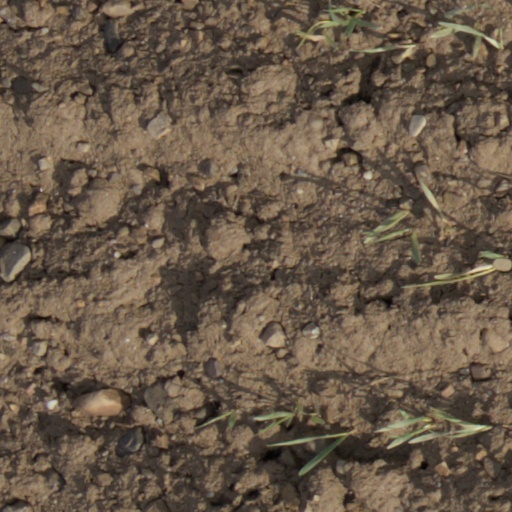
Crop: wheat